Land lab

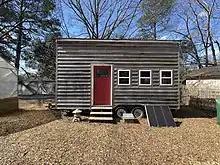
This tiny house on wheels provides a good example of more sustainable shelters.  Built from locally produced cypress wood, this tiny house on wheels gives students a sense of what a living system integrated into solar power, rainwater collection, and sustainable utilities looks like.

Multi media arts - designing pollinator landscapes, bird houses, bat houses, murals